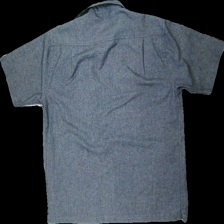
View: back
Type: Skirt
Category: Men
Brand: Not in the list
Brand text on label: rose river
Colors: Grey
Material: 61% bomull 39% akryl
Pattern: Striped
Cut: C-collar
Size: M
Season: All
Damage: lite nopprig
Damage location: top center
Price range: 50-100
Recommended usage: Reuse
Description: grå skjota